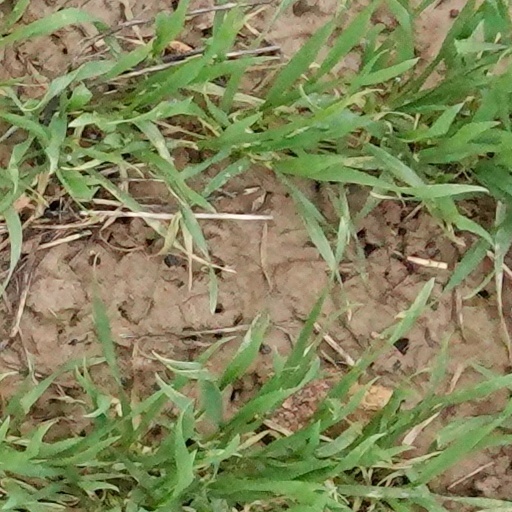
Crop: wheat